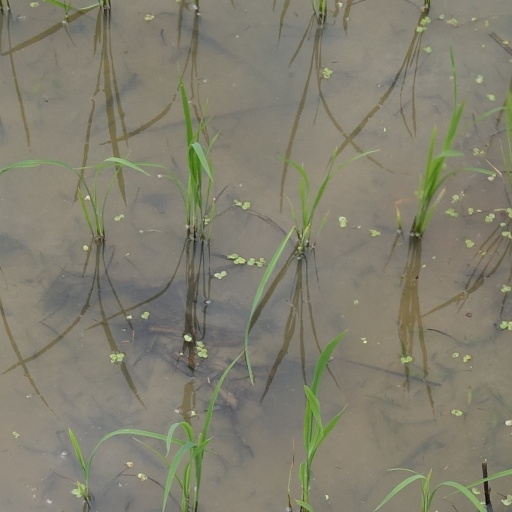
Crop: rice